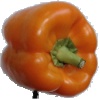
Label: Pepper Orange 1